Civil defense

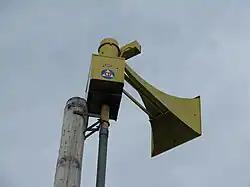
Civil Defense logo on a Thunderbolt 1003 siren

In Western countries, strong civil defense policies were never properly implemented, because it was fundamentally at odds with the doctrine of "mutual assured destruction" (MAD) by making provisions for survivors. It was also considered that a full-fledged total defense would have not been worth the very large expense. For whatever reason, the public saw efforts at civil defense as fundamentally ineffective against the powerful destructive forces of nuclear weapons, and therefore a waste of time and money, although detailed scientific research programs did underlie the much-mocked government civil defense pamphlets of the 1950s and 1960s.